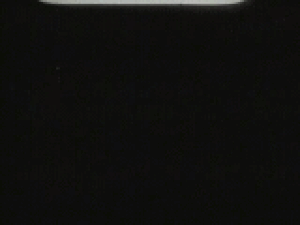
Duck and Cover est un court métrage de propagande américain de 1952.
La sécurité civile désigne l'ensemble des moyens mis en œuvre par un État pour protéger ses citoyens, en temps de guerre comme en temps de paix.